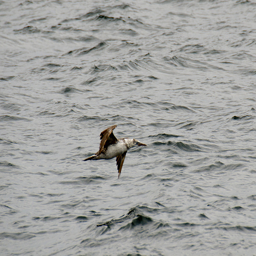
A bird with a long beak flying over a body of water.
A A brown and white bird flying over the water
A bird that is flying low over the water.
The bird is flying low over the water.
A bird flying over a large body of water.